Median wasp

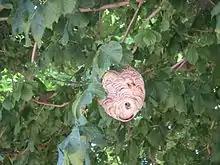
Nest

The queen rears about 10 workers by herself and it takes about 30 days for these workers to mature to adults from eggs. The first workers emerge around early June and start small cell building, where males and workers will be reared, and begin foraging for the colony. The colony continues to grow and large cell construction begins in early July which is where the new queens and some males will be raised. A mature median wasp nest will have about 1000 total cells. Around 320 will be small cells, 680 large cells, with an average of 800 wasps reaching adulthood. The first queens will emerge in early August and disperse to find hibernation sites. The rest of the workers, the old queen, and the males will begin to die off with the colony terminating by the end of August. However, workers are sometimes seen as late as early November.